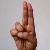
The image shows a hand gesture representing the letter 'U' in Indian Sign Language.